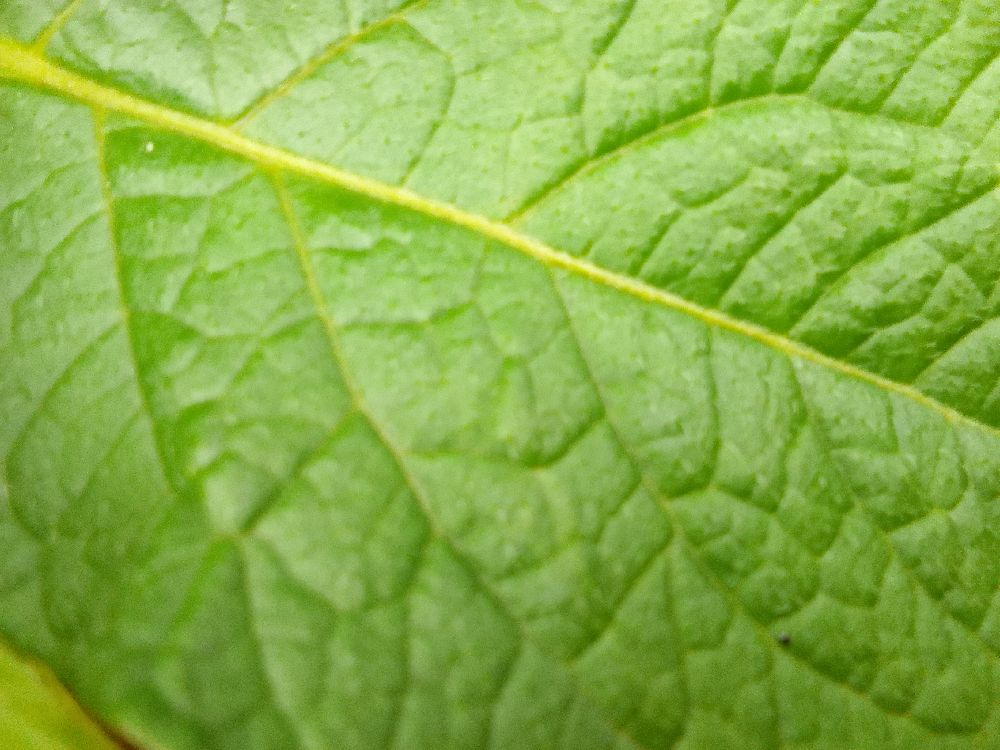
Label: Healthy